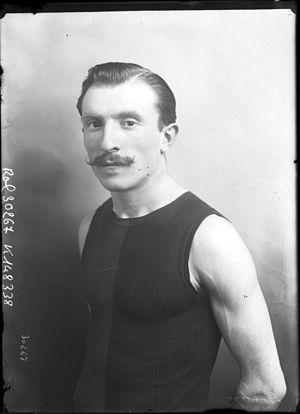
Dantigny (portrait du coureur).
Cette page concerne les événements qui se sont produits durant l'année 1914 en Lorraine.
René Dantigny, né le 6 décembre 1889 dans le 18ᵉ arrondissement de Paris et mort au combat le 7 septembre 1914 à Vaubecourt, est un sportif français, spécialiste de demi-fond et notamment du 800 mètres.